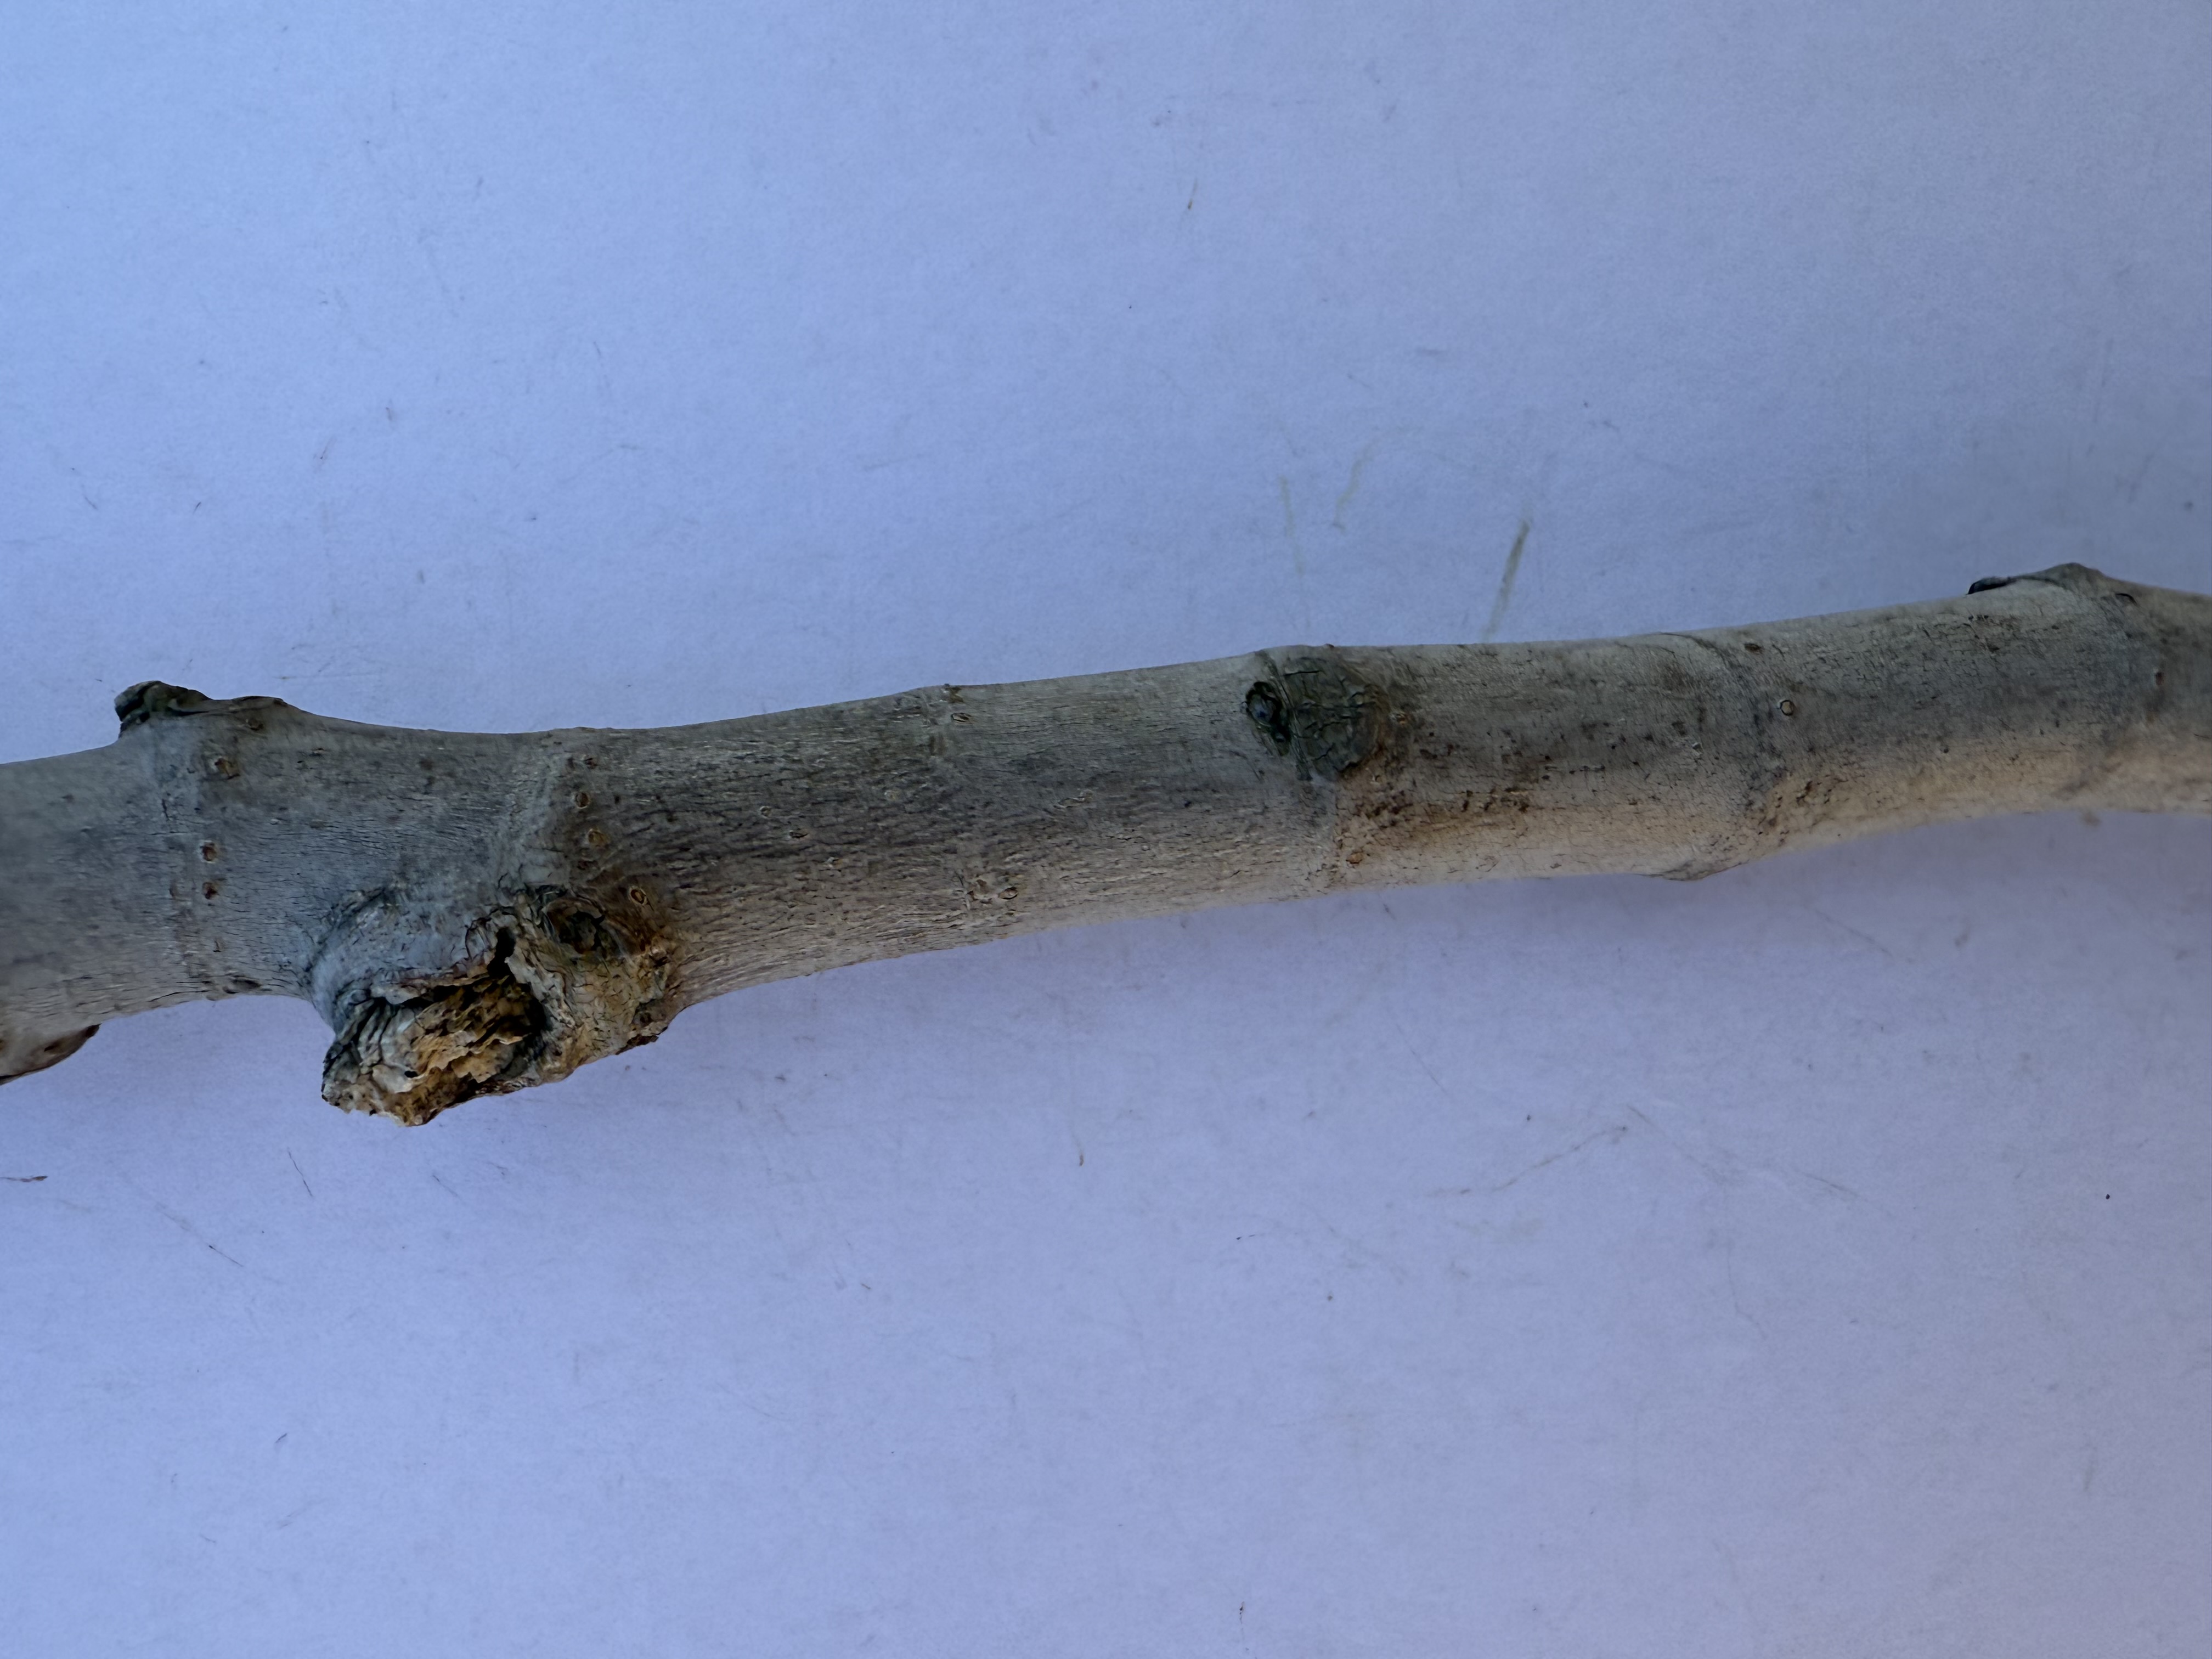
Variety: Bardacik Fig